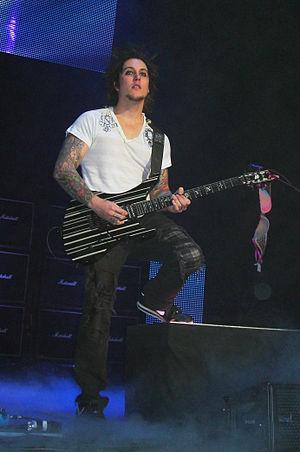
Waking the Fallen est le deuxième album du groupe de heavy metal américain Avenged Sevenfold sorti le 26 août 2003 et c'est le premier album avec le bassiste Johnny Christ et le guitariste soliste Synyster Gates, ce dernier apparait seulement dans la réédition sur la chanson To End the Rapture sur Sounding the Seventh Trumpet et le bassiste du groupe à époque était Justin Sane, ce line-up reste inchangé jusqu'à la mort de The Rev en 2009. L'album s'est vendus à plus de cinquante mille exemplaires et a été certifié or le 15 juillet 2009 par la Recording Industry Association of America.